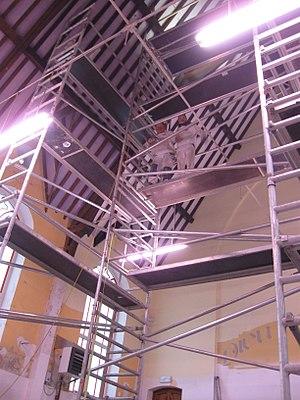
Echafaudage dressé dans le temple pendant le traitement de la charpente et la peinture du plafond en blanc (3 décembre 2014)
L’église protestante de Spa, située rue Brixhe, est un édifice religieux protestant, classé comme « bâtiment de grande valeur du centre ancien » de la ville de Spa, dans la province de Liège.